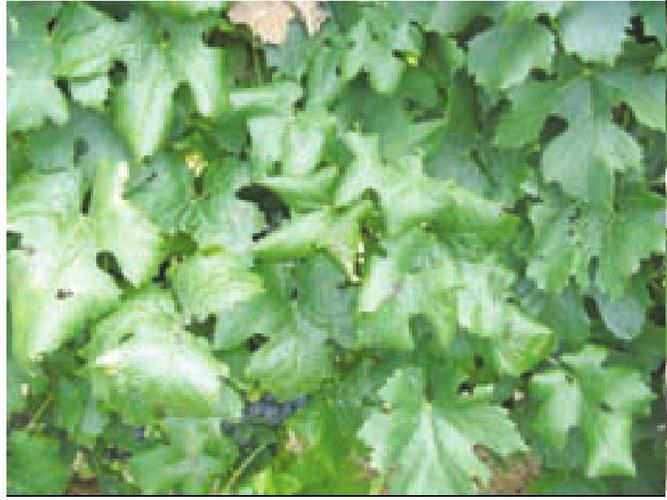
Plant: Grape
Disease: grapevine leafroll disease